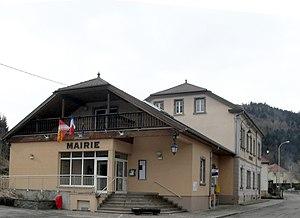
La mairie d'Husseren-Wesserling
Husseren-Wesserling est une commune française, située dans le département du Haut-Rhin, en région Grand Est.